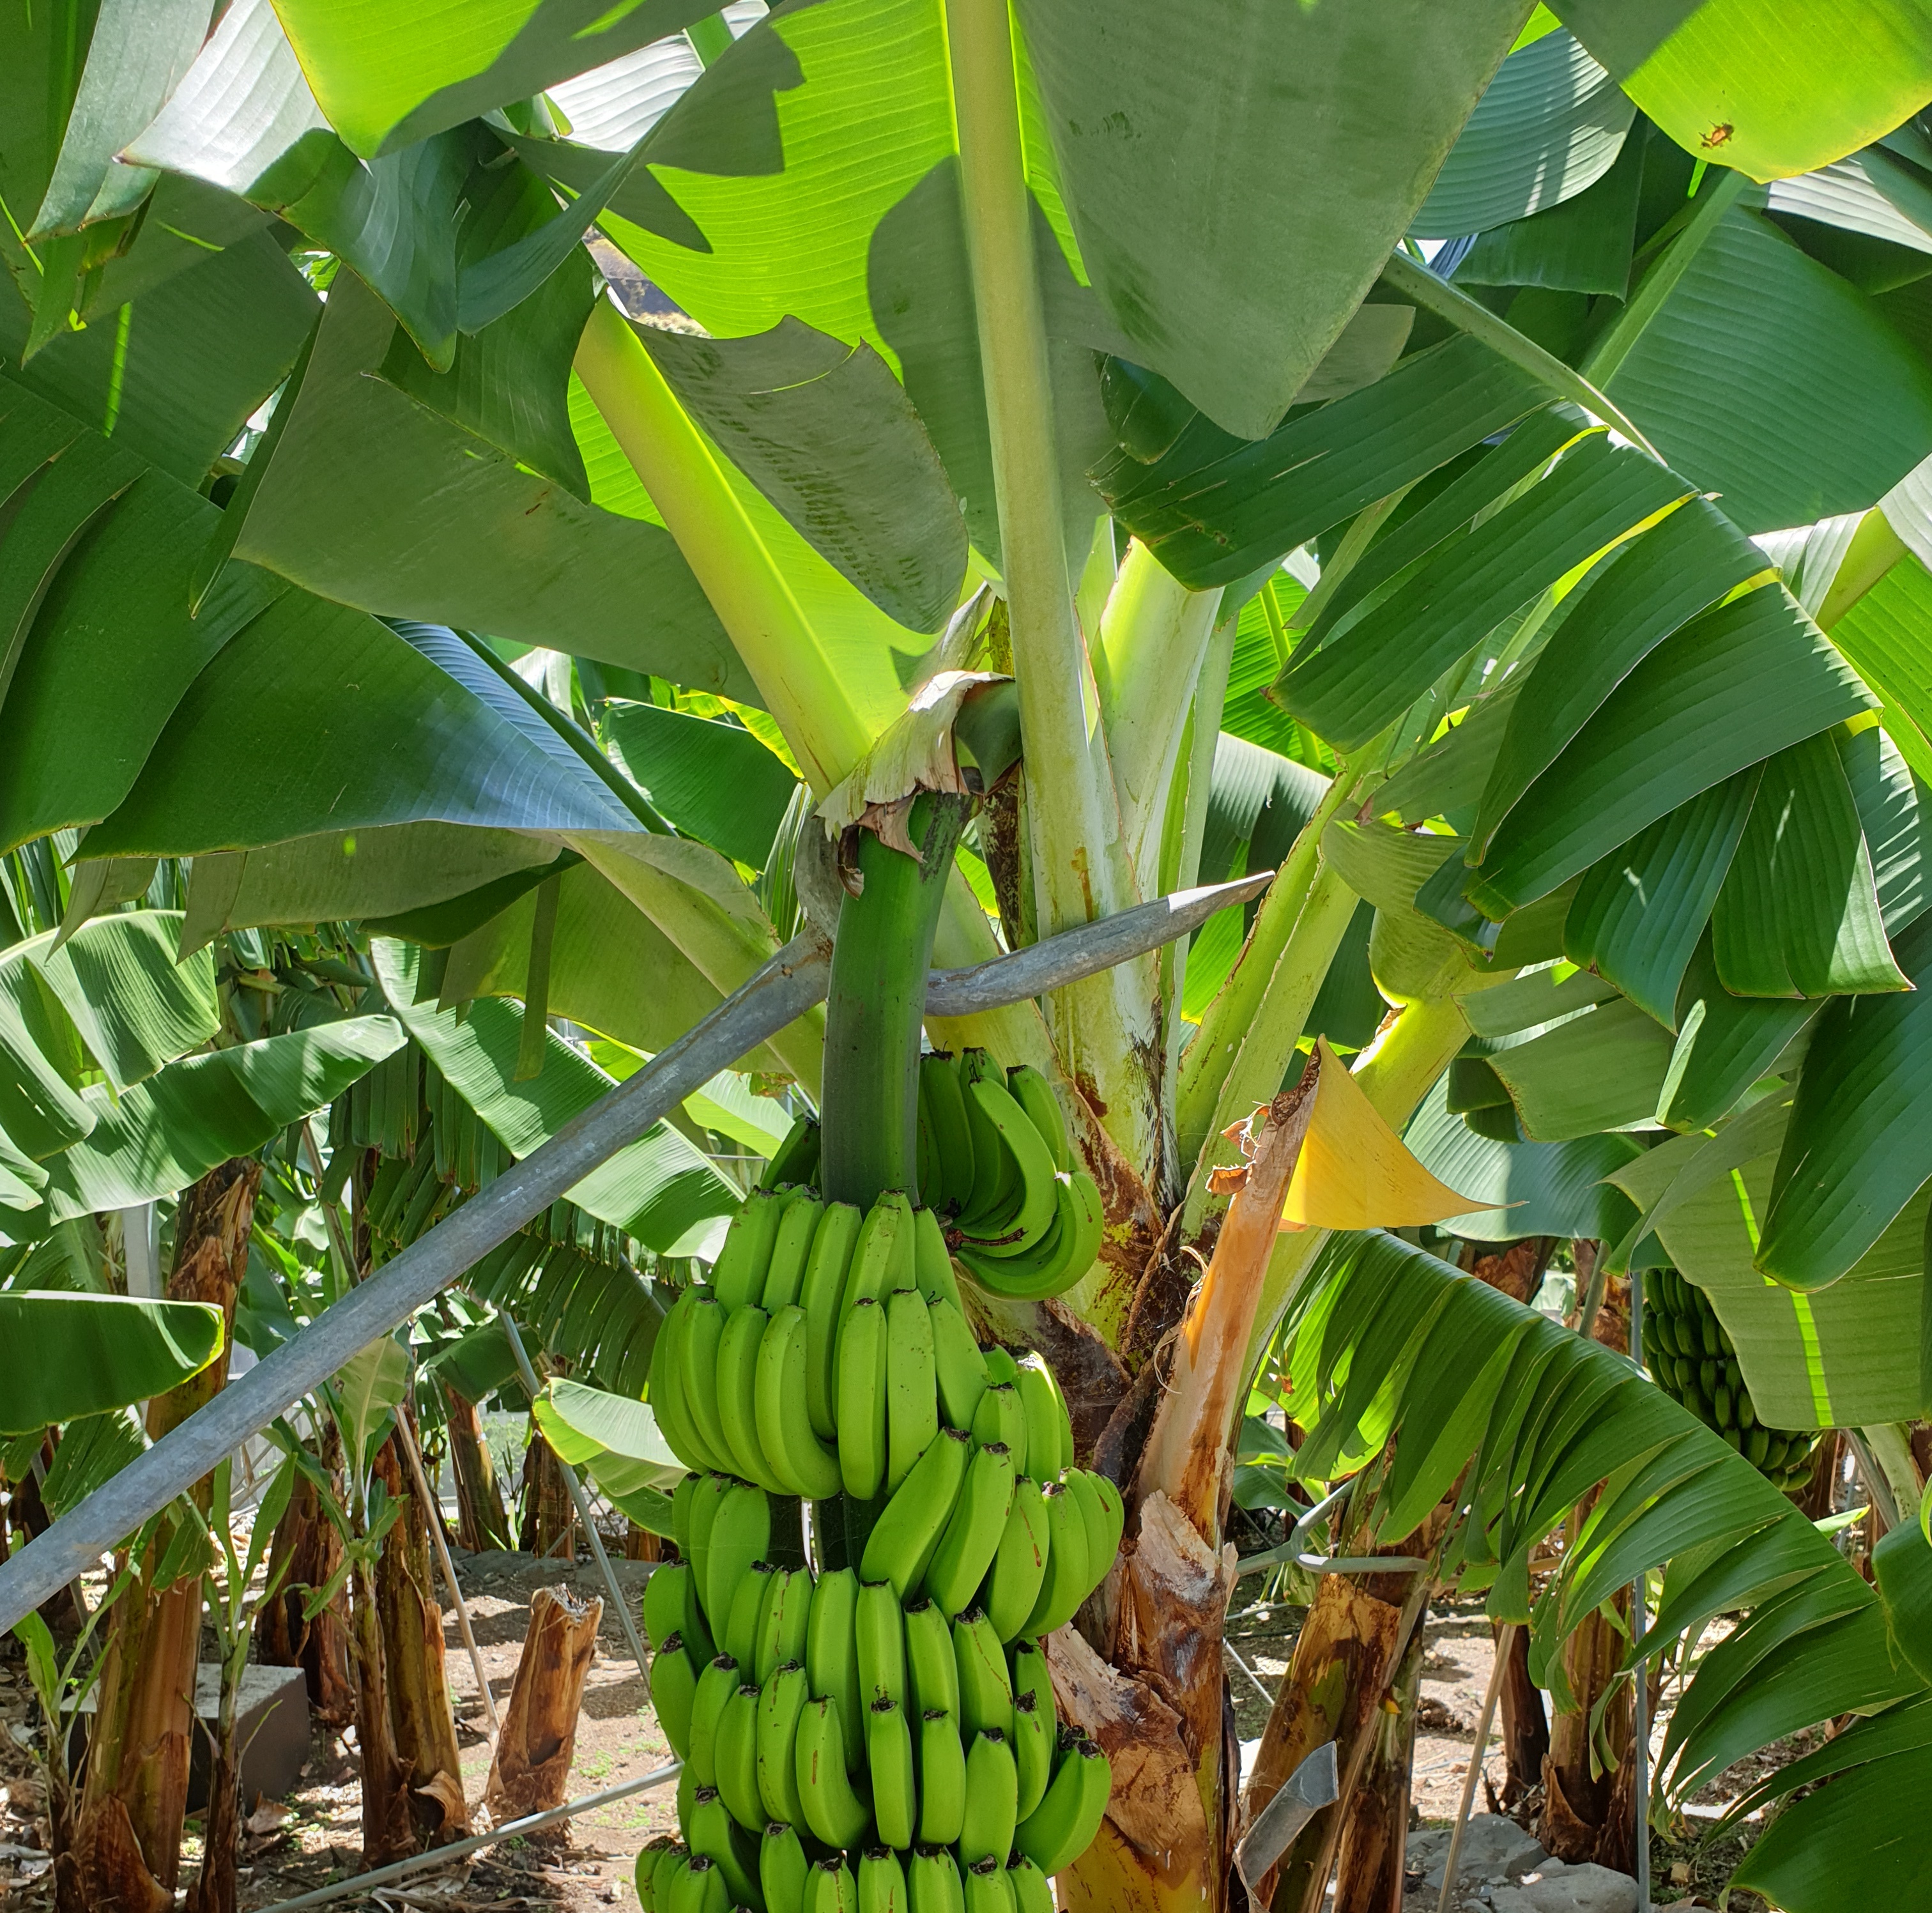
Label: Keep